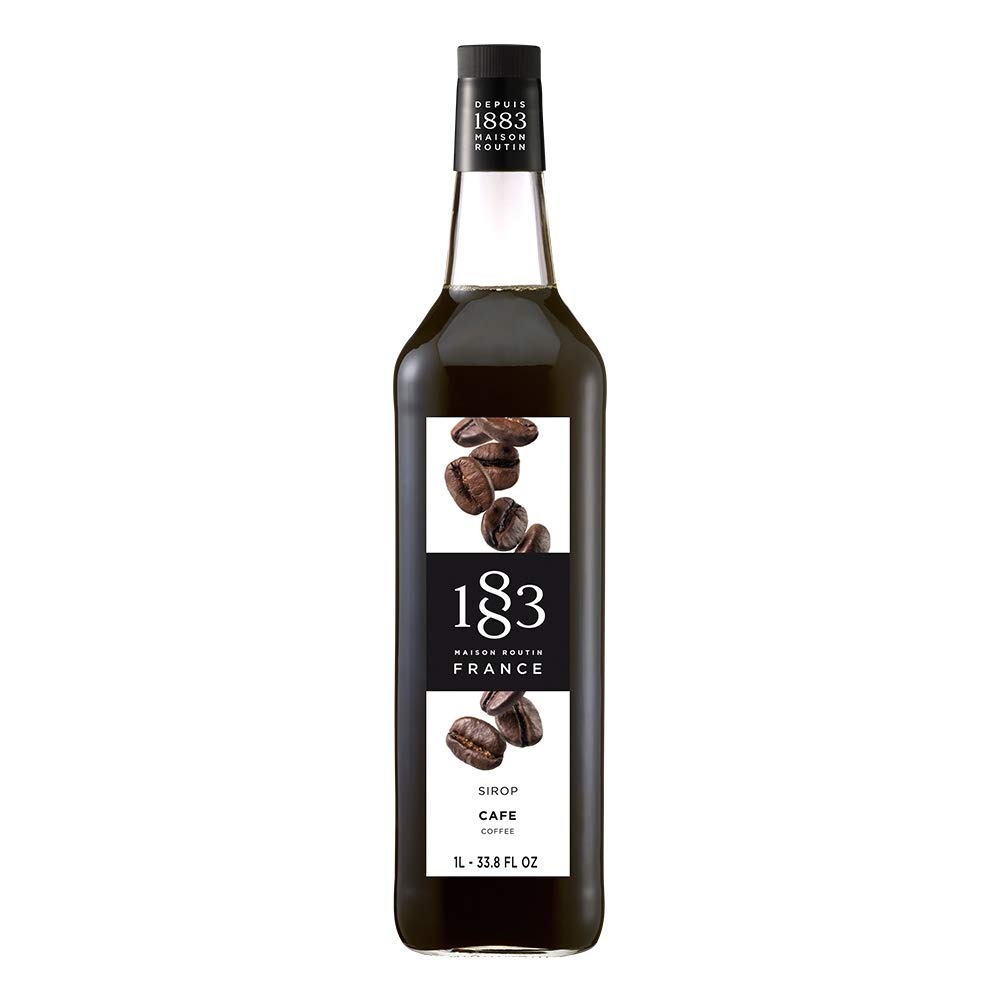
Item Name: 1883 Maison Routin Coffee Syrup (1L)
Value: 1.0
Unit: Count

Price: 24.99